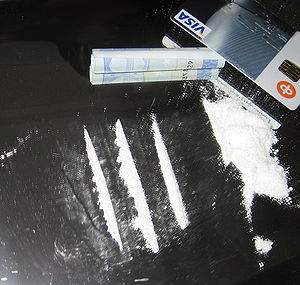
Kokain
Kokain i streger.
Kokain er et naturligt alkaloid, som udvindes af coca-plantens blade. Det er et euforiserende, stimulerende, appetit-sænkende og lokalbedøvende stof. Kokain er et af de mest hyppigt misbrugte stoffer på verdensplan og er i misbrugsmiljøet kendt under navne som coke, cola, sne, op, charlie, coca-loca, tryllestøv og drys. Crack eller crack-kokain er kokain, der er forarbejdet, så det kan ryges.